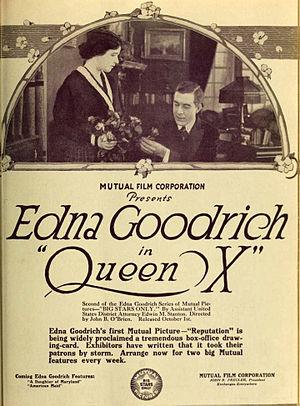
Edna Goodrich est une actrice de théâtre et de cinéma, et auteur américaine.